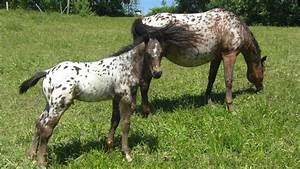
Label: horse